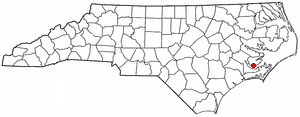
Minnesott Beach est une ville américaine située dans le comté de Pamlico dans l'État de Caroline du Nord. En 2010, sa population était de 440 habitants.